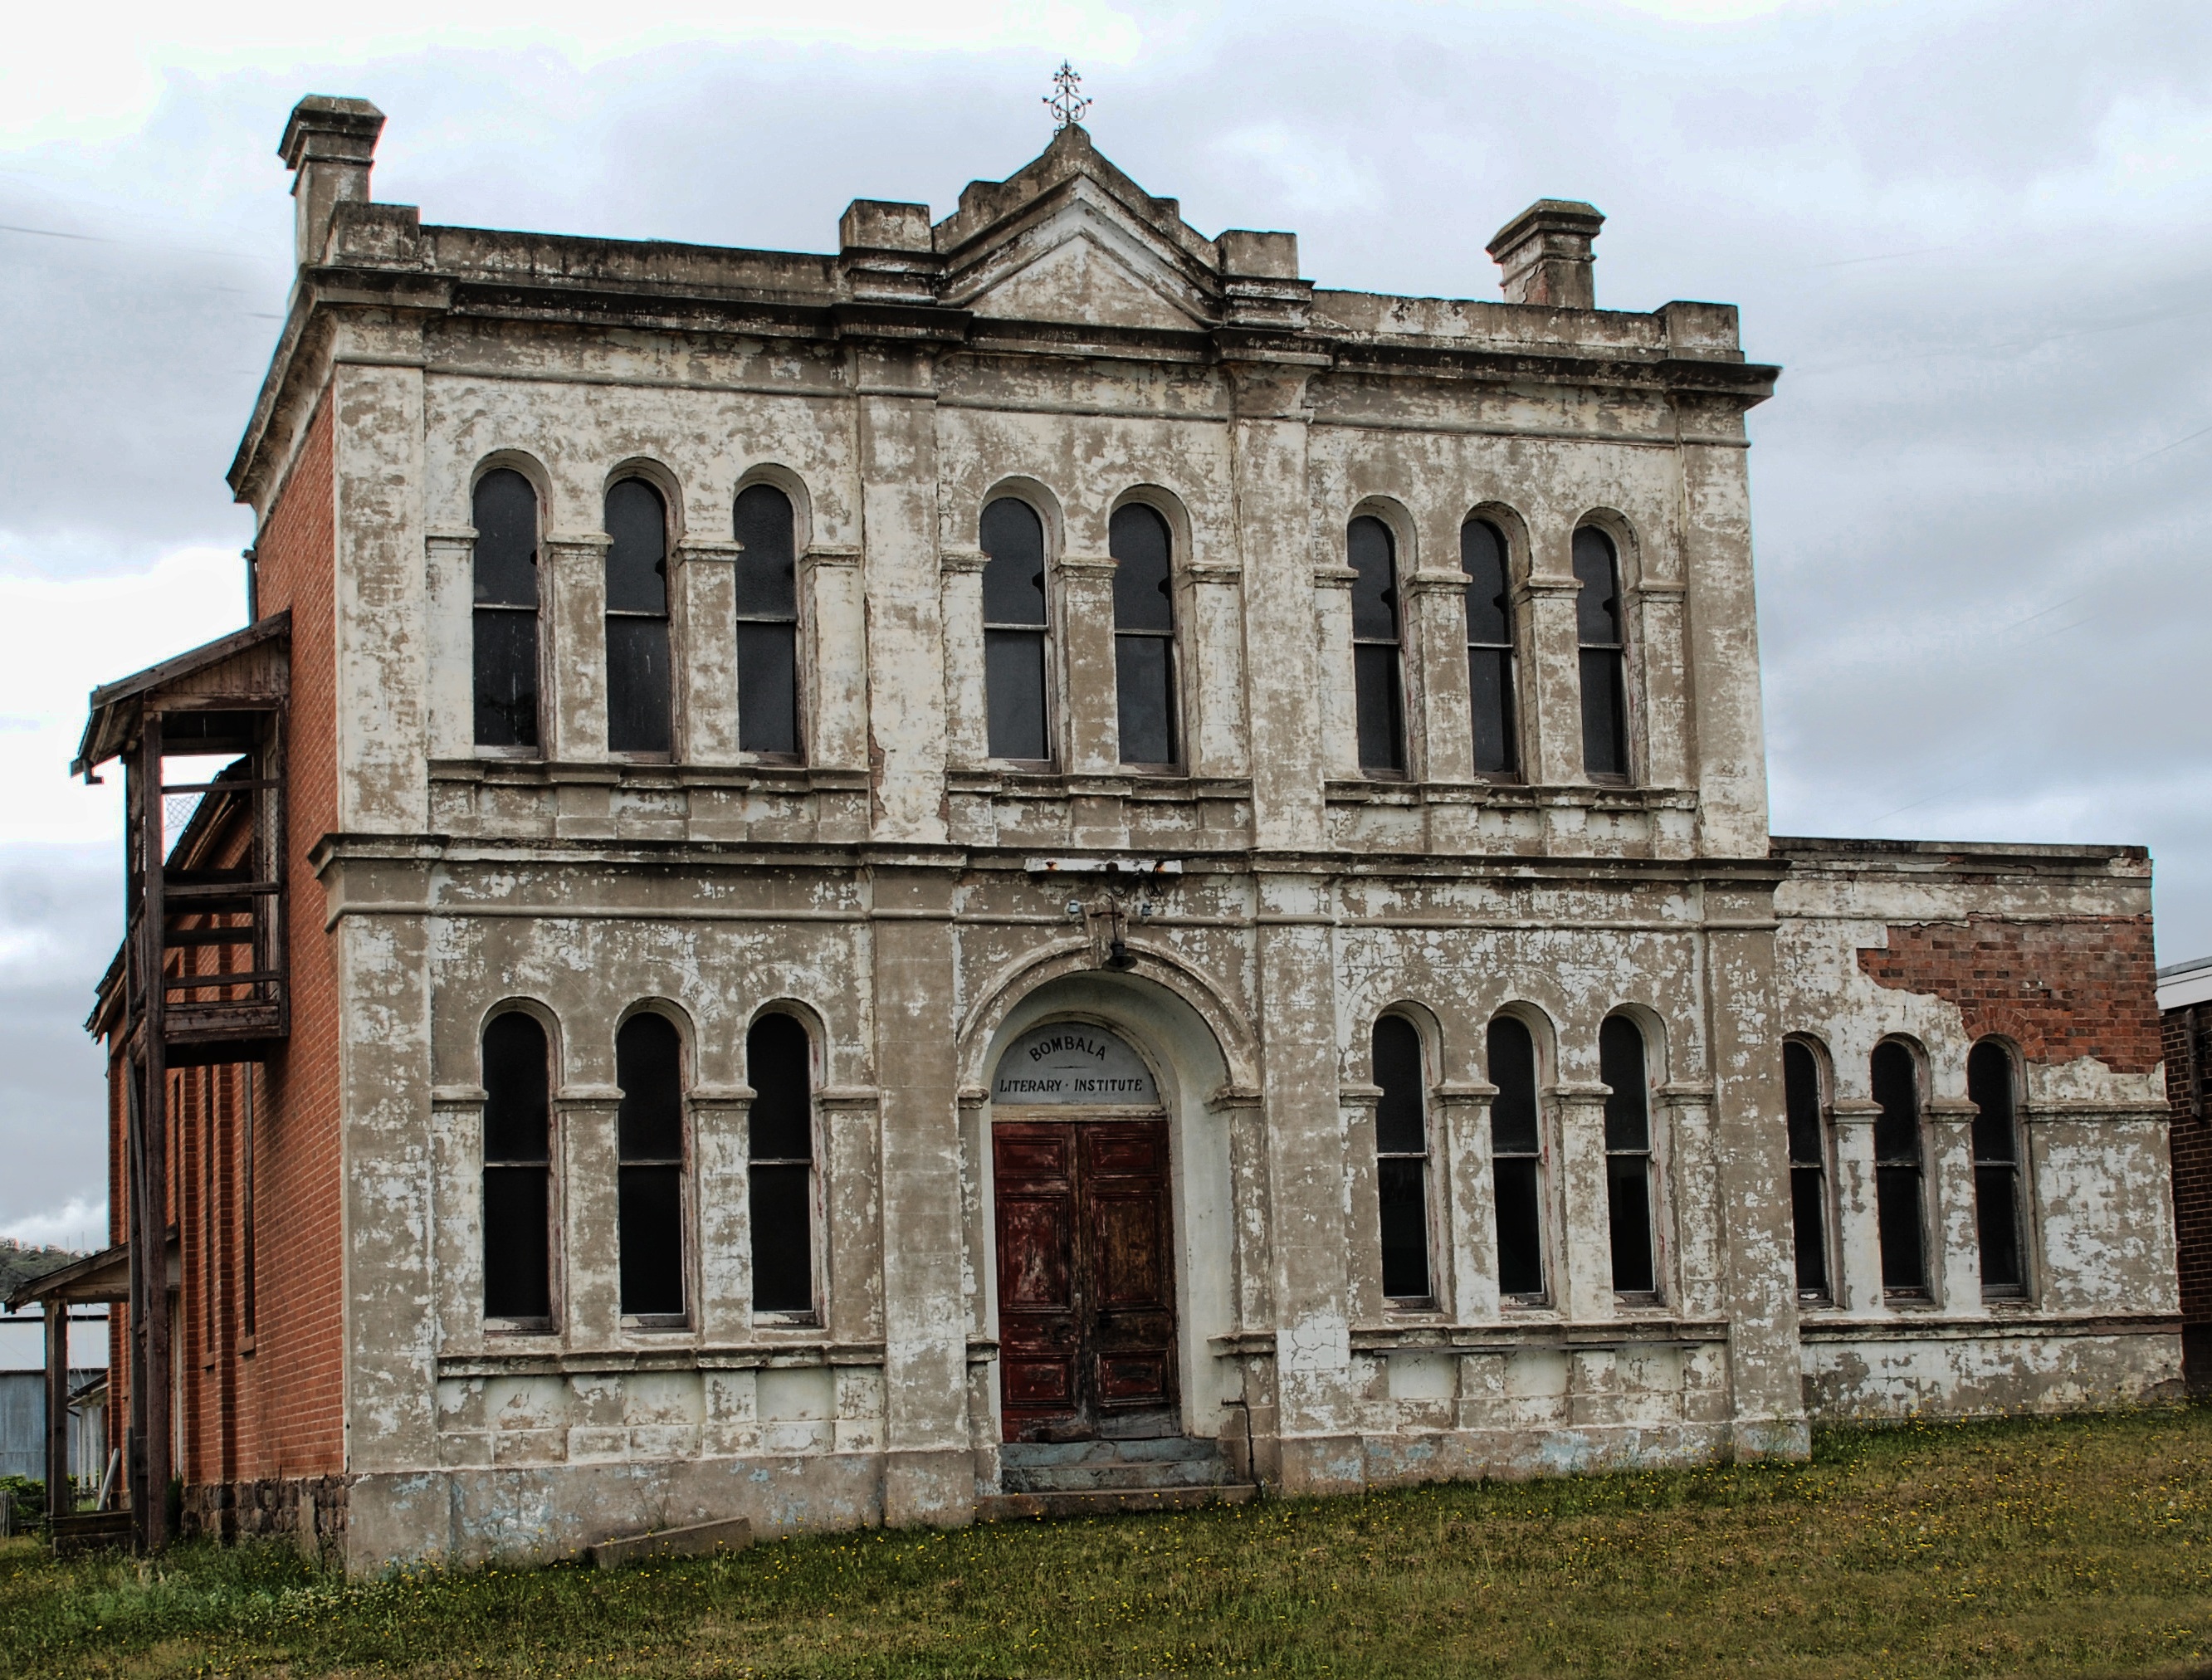
architecture, building, landmark, facade, church, place of worship, baptistery, monastery, synagogue, history, estate, stately home, classical architecture, ancient history, ancient roman architecture, byzantine architecture, abanonded, bombala